Henrik Larsen (sport shooter)

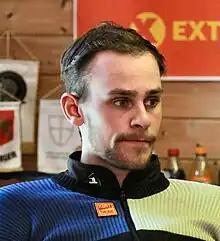

Henrik Larsen (born 8 September 1997) is a Norwegian sport shooter. His achievements include individual gold and silver medals at the European championships, and team gold medals both in World and European championships. He holds a team world record in 50 metre rifle three positions since 2021.